Lists of civil awards and decorations of the United States

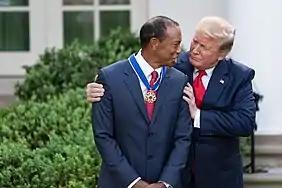
Tiger Woods receiving the Presidential Medal of Freedom from President Donald Trump in May 2019

Civil awards and decorations of the United States are awards and decorations of the United States of America which are bestowed by various agencies of the United States government for acts of accomplishment benefiting the nation as a whole. U.S. civil awards and decorations are typically issued for sustained meritorious service or for eminence in a field of endeavour, though there are also awards and decorations for a specific heroic act.